Carceral feminism

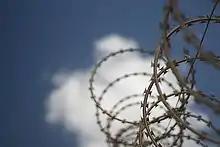
A jail's razor wire

Carceral feminism is a critical term for types of feminism that advocate for enhancing and increasing prison sentences that deal with feminist and gender issues. The term criticises the belief that harsher and longer prison sentences will help work towards solving these issues. The phrase "carceral feminism" was coined by Elizabeth Bernstein, a feminist sociologist, in her 2007 article, "The Sexual Politics of the 'New Abolitionism. Examining the contemporary anti-trafficking movement in the United States, Bernstein introduced the term to describe a type of feminist activism which casts all forms of sexual labor as sex trafficking. She sees this as a retrograde step, suggesting it erodes the rights of women in the sex industry, and takes the focus off other important feminist issues, and expands the neoliberal agenda.